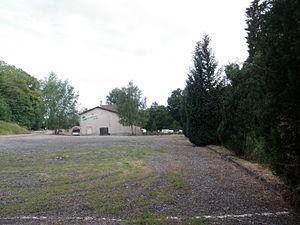
Hameau de Bonfays (commune de Légéville-et-Bonfays dans le département des Vosges)
L’abbaye Notre-Dame de Bonfays est une ancienne abbaye qui appartenait à l'Ordre des Prémontrés. Elle était située sur la commune de Légéville-et-Bonfays, dans le département des Vosges en Lorraine.